178th Assault Field Regiment, Royal Artillery

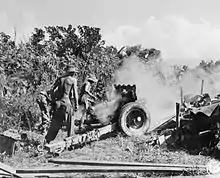
3.7-inch Howitzer in action in Burma.

178th Field Rgt arrived at Bombay in India on 10 June 1943 under the command of Lieutenant-Colonel K.M. Wright, and went to Bangalore where it joined XXXIII Indian Corps. On 17 July it moved to Poona and came under the command of 36th Indian Division. On 1 August it was redesignated 178th Assault Field Regiment, 122 Bty being given eight Priest 105 mm self-propelled (SP) guns and 366 Bty getting eight 3.7-inch mountain howitzers, while 516 retained the standard towed 25-pounder field gun. 'Assault Field Regiments' were equipped and trained for assault landings from the sea, but most of the planned amphibious operations in Burma were cancelled because of a lack of landing craft, even for training, before 1945. 366 Battery was sometimes referred to as 366 Light Battery because of its small guns: the 3.7-inch howitzer was also chosen for the new 'Jungle Field Regiments' because of its accuracy at close range and for its high angle fire.